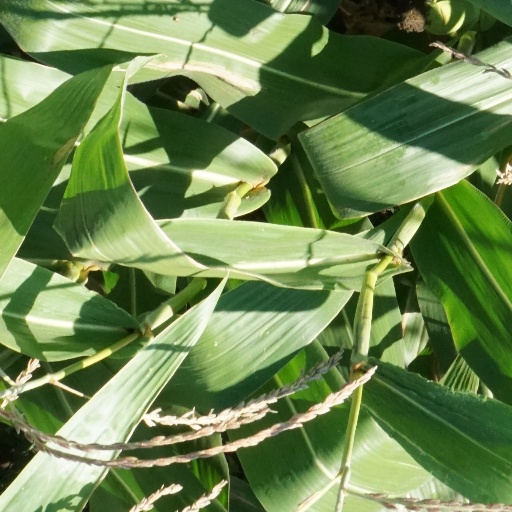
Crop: maize; corn